Spin bowling

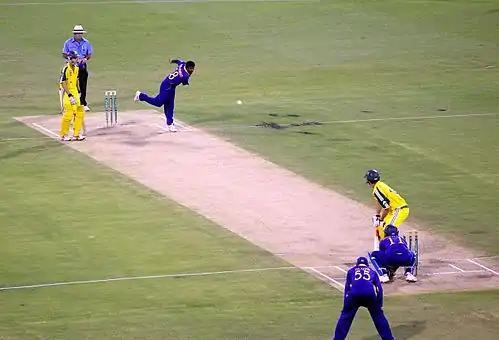
Spin bowler Muttiah Muralitharan bowling to the batsman, Adam Gilchrist

Spin bowling is a bowling technique in cricket, in which the ball is delivered relatively slowly but with rapid rotation, giving it the potential to deviate sharply after bouncing. A bowler who uses this technique is called a spinner, a spin bowler, or a slow bowler.